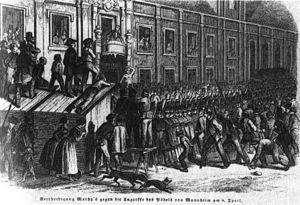
Gravure de Karl Mathy (1807-1868), politicien allemand, s'exprimant en public depuis le balcon de l'hôtel de ville de Mannheim le 8 avril 1848.
Karl Mathy était un journaliste et homme politique badois.